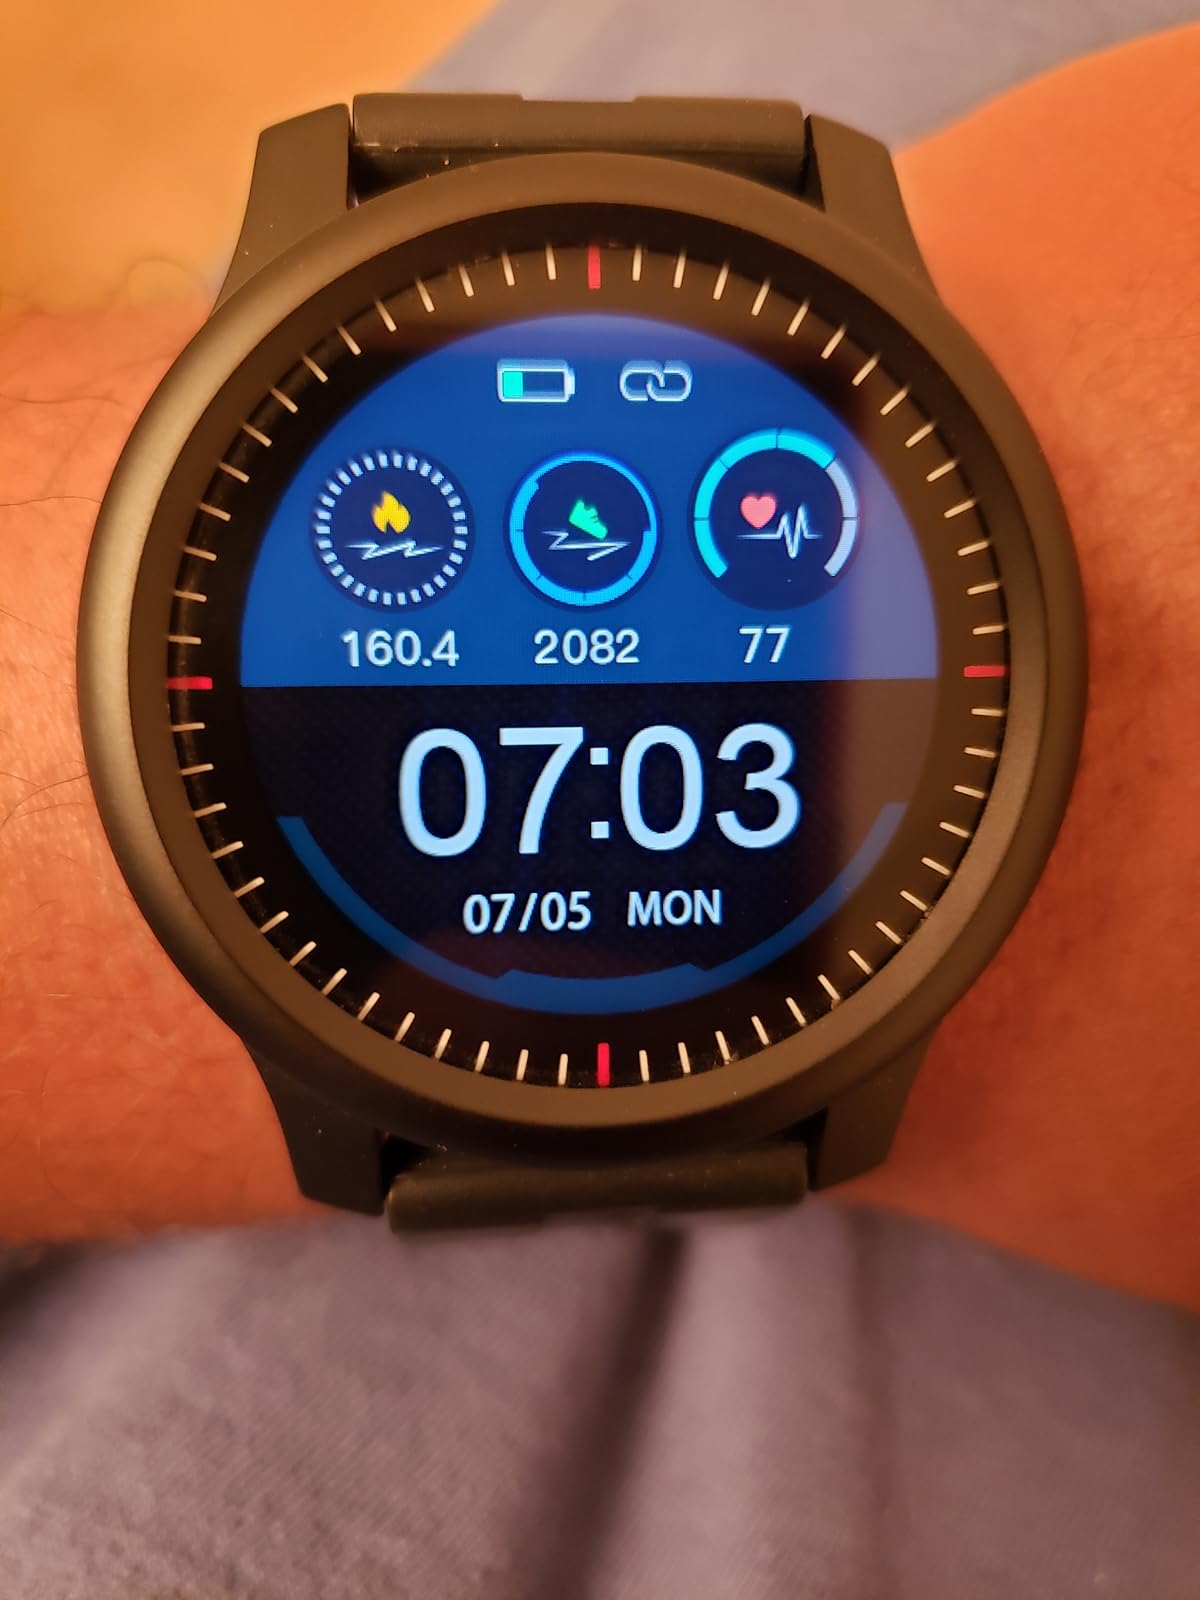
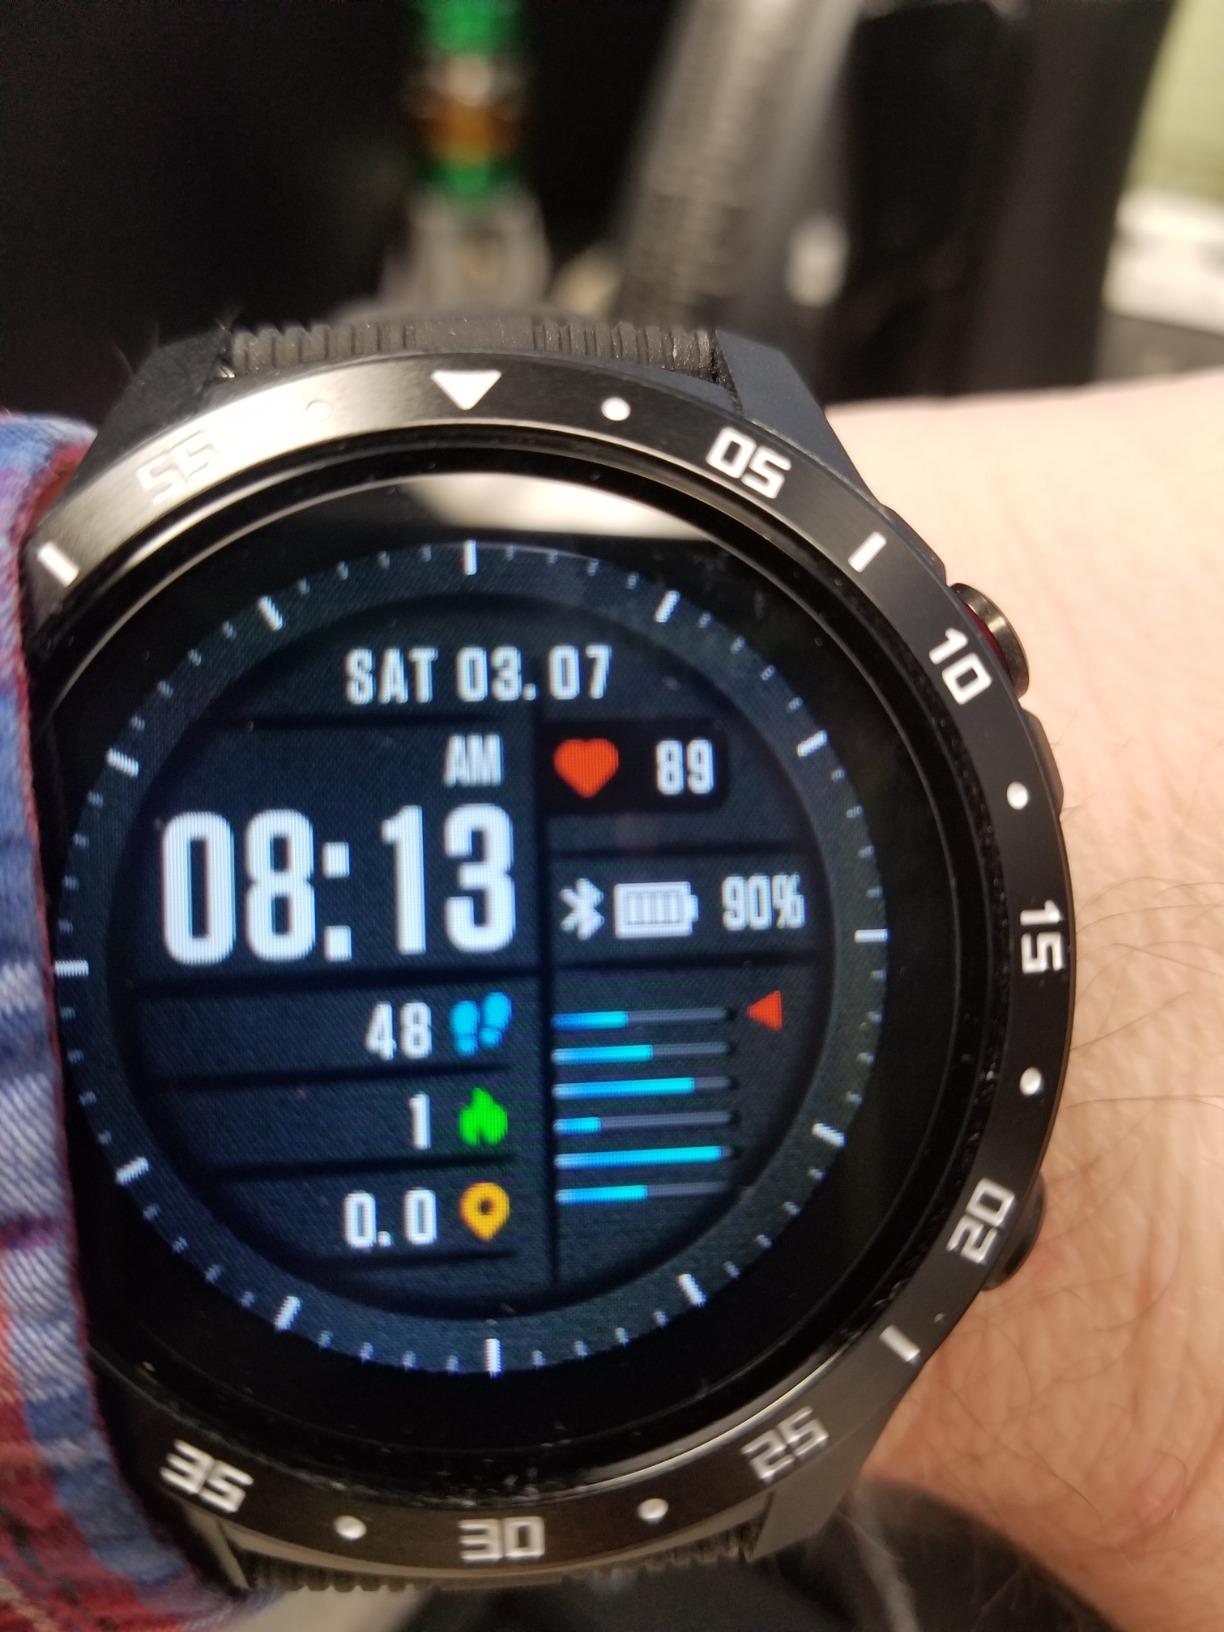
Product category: smartwatch
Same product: no